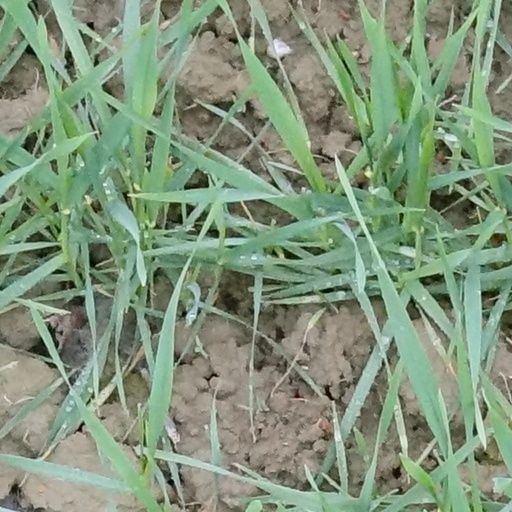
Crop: wheat